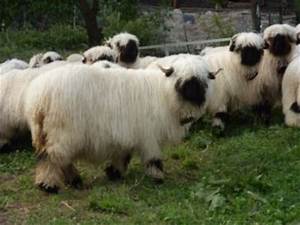
Label: sheep